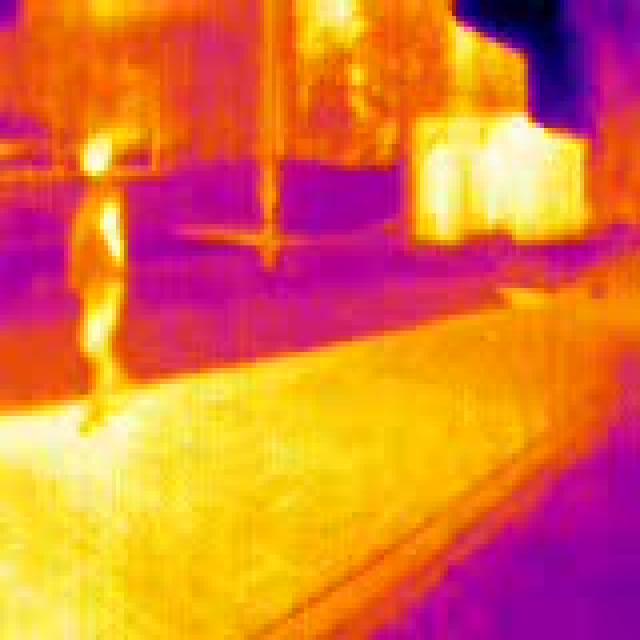
Detected objects:
label: person